Thomas Carpenter III

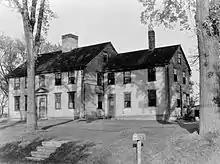

Thomas Carpenter married on December 26, 1754, Elizabeth Moulton (born 1736 Bristol County, Massachusetts, died May 17, 1804, in Rehoboth) and they moved into the then newly built house (now on 77 Bay State Road) before it was fully finished in September 1755. On December 22, 1755, their first daughter Elizabeth was born in their new home.